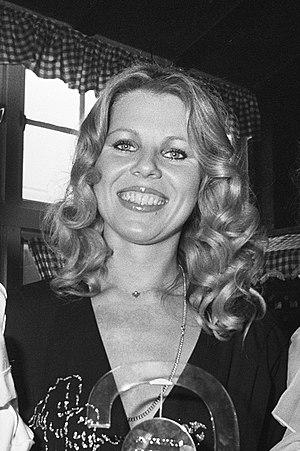
Marga Scheide est un ancien mannequin et chanteuse néerlandaise, membre du groupe féminin Luv'.